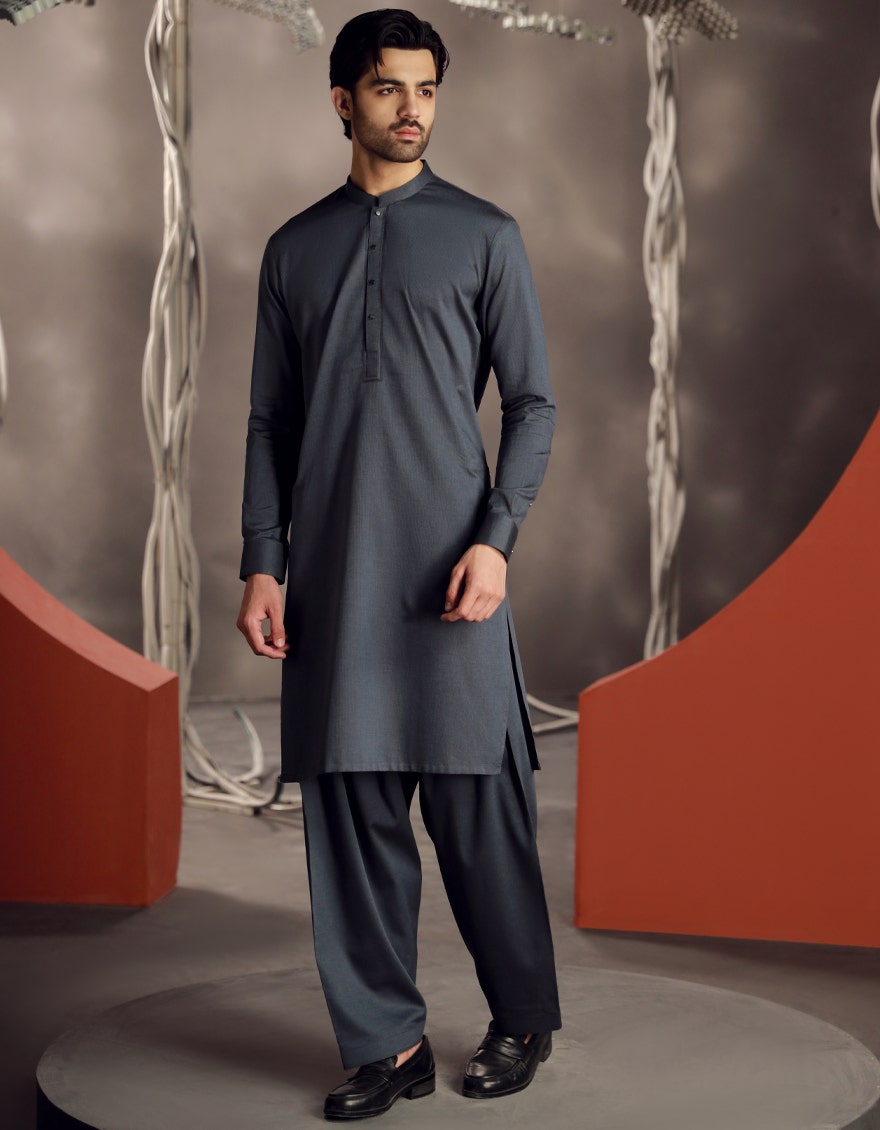
blue kurta pajamas